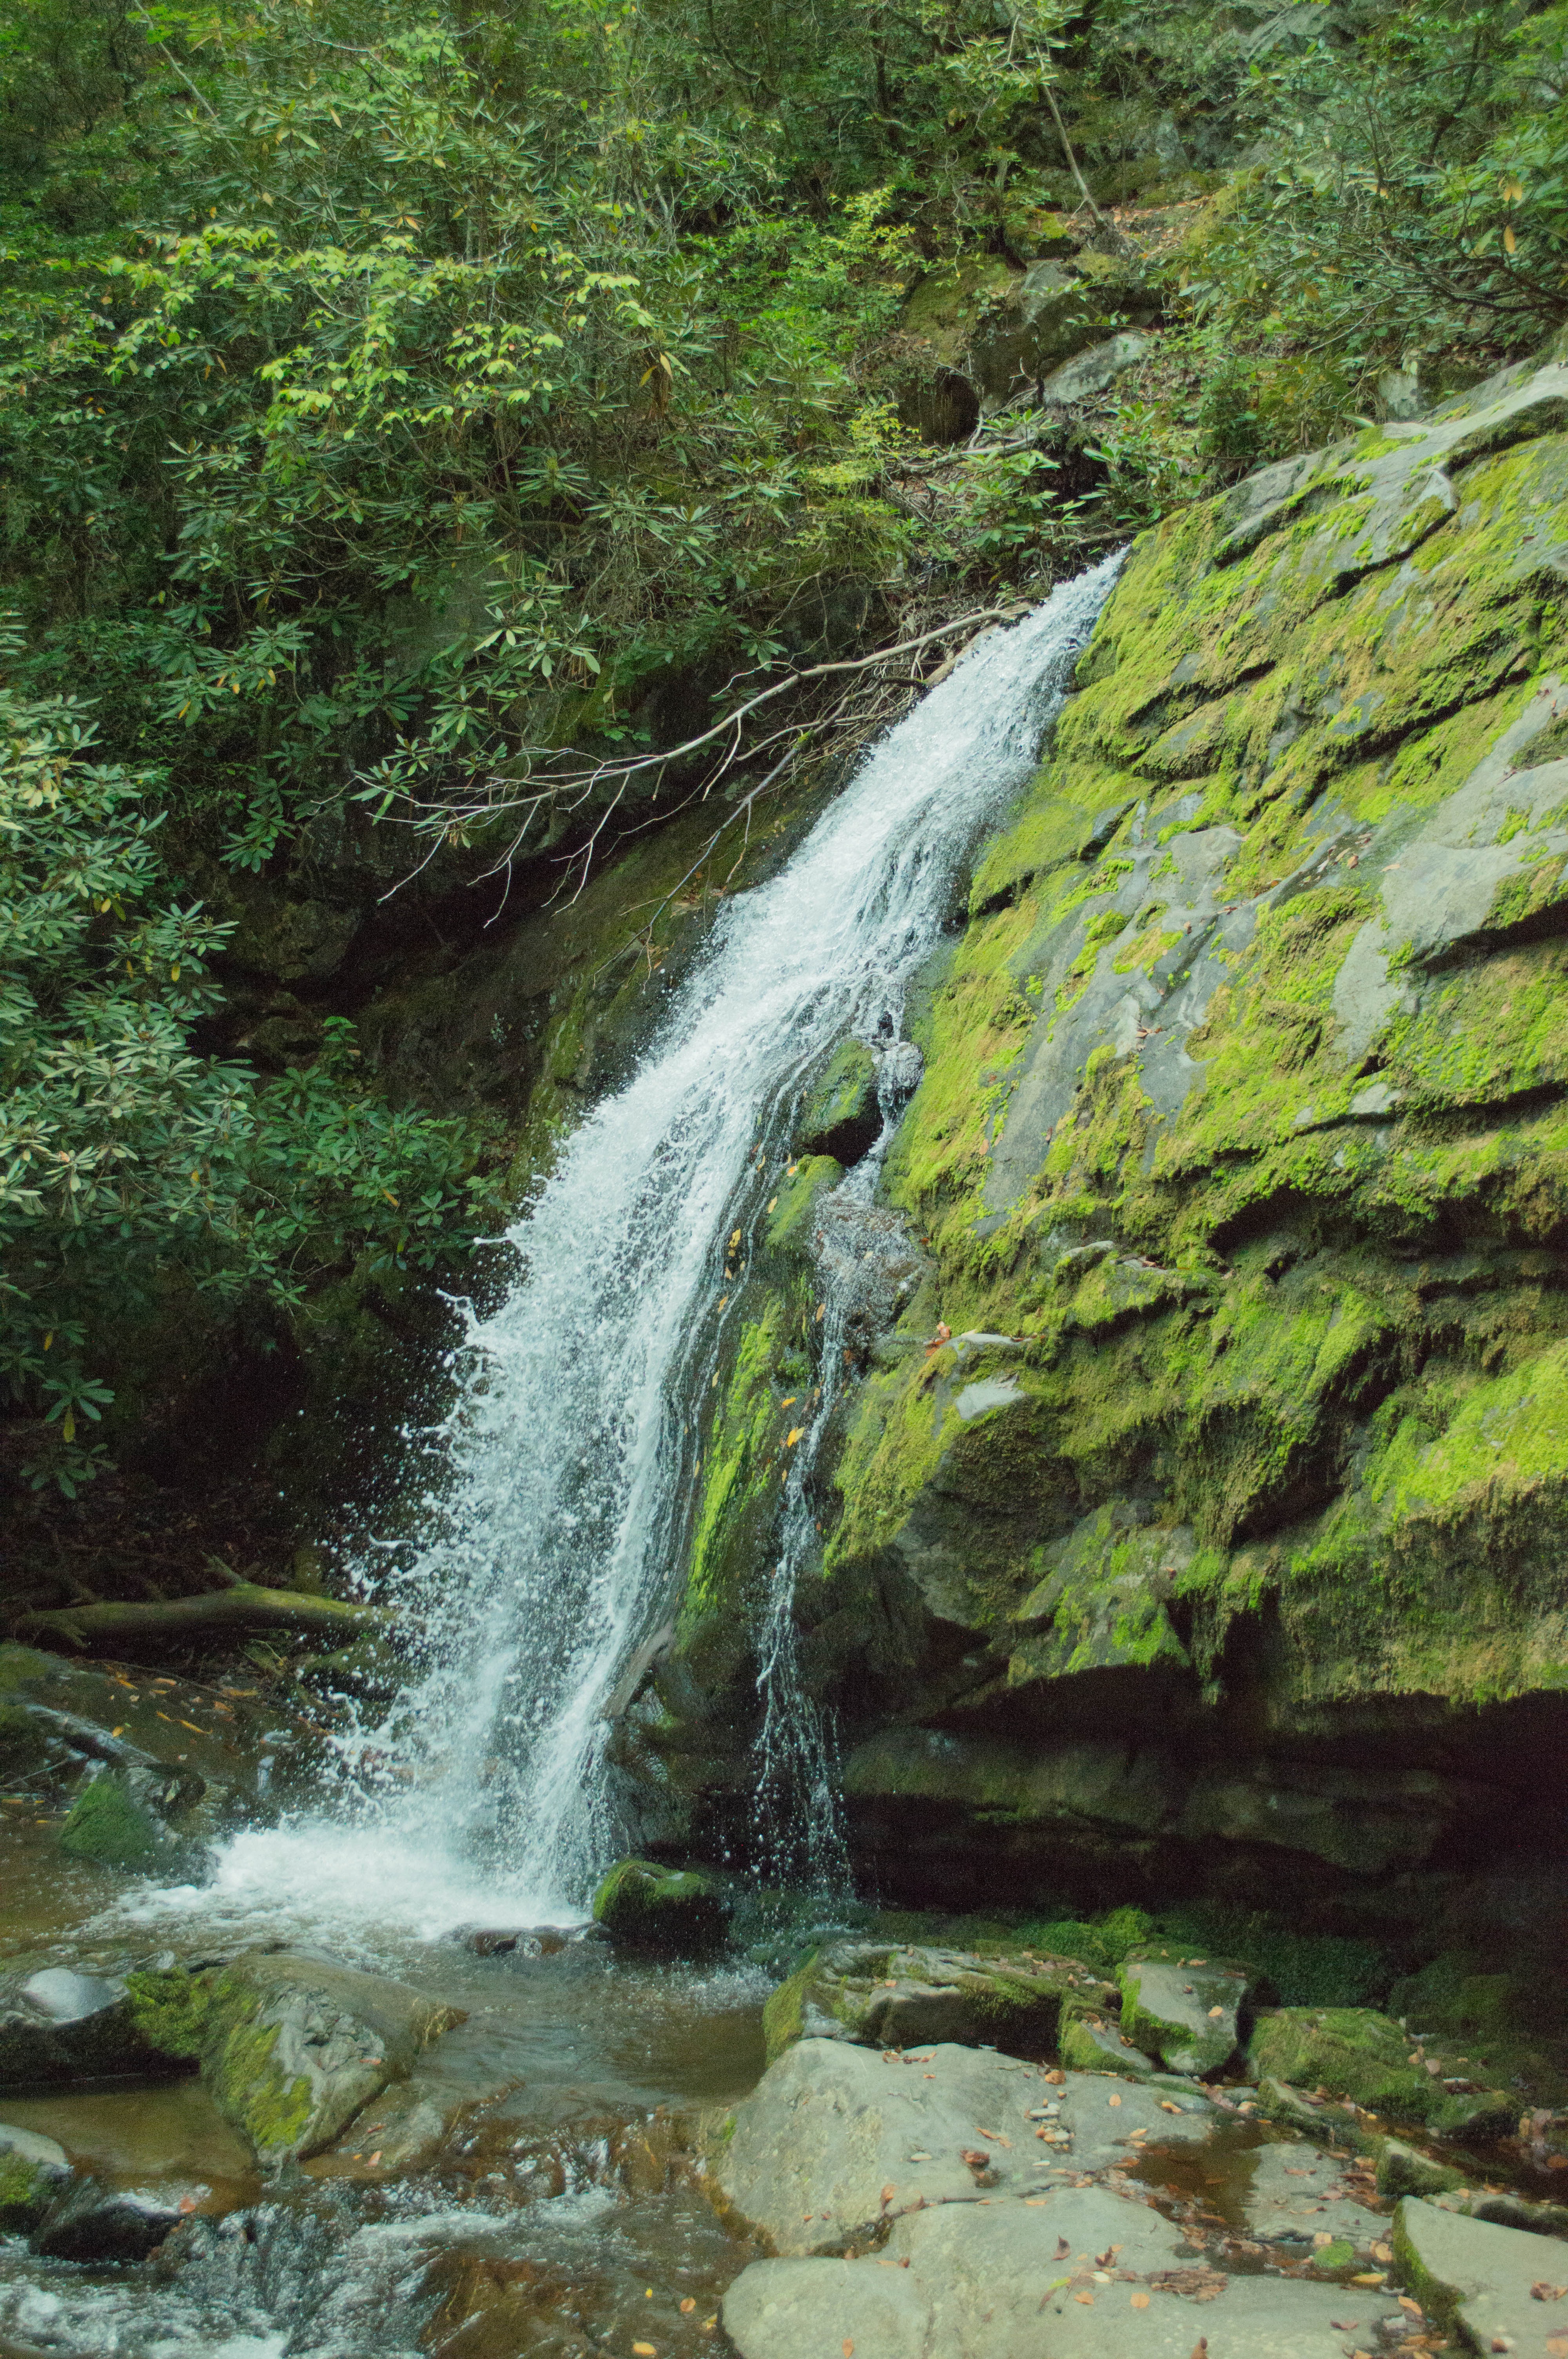
waterfall, body of water, watercourse, water, creek, stream, water feature, river, forest, rainforest, wasserfall, ravine, rapid, valley, jungle